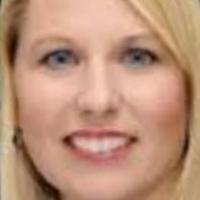
Age group: age 31-40